Wild at Heart (film)

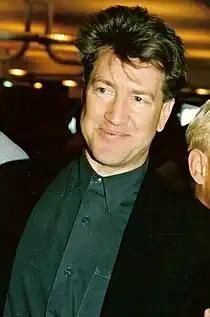
David Lynch at the 1990 Cannes Film Festival.

"Wild at Heart" initially received mixed reviews from critics. On review aggregator Rotten Tomatoes, the film has an approval rating of 66% based on 56 reviews, with a weighted average of 6.4/10. The site's consensus reads: 'One of director David Lynch's more uneven efforts, "Wild at Heart" is held together by his distinctive sensibilities and compelling work from Nicolas Cage and Laura Dern.' On Metacritic, the film has a weighted average score of 52 out of 100, based on 18 critics, indicating 'mixed or average reviews'.